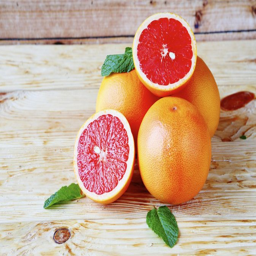
is there a substitute for grapefruit in the diet ?